Sigurd Wettenhovi-Aspa

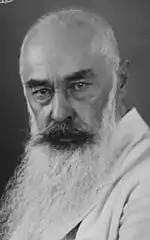
Sigurd Wettenhovi-Aspa (1940).

Georg Sigurd Wettenhovi-Aspa (born. Wetterhoff-Asp, 7 May 1870 – 18 February 1946) was a Finnish multiartist: painter, sculptor, writer, and a pseudo-linguist. He is best known for his fantastical theories about the past of the Finnish people, whom he believed to have descended from Ancient Egypt.